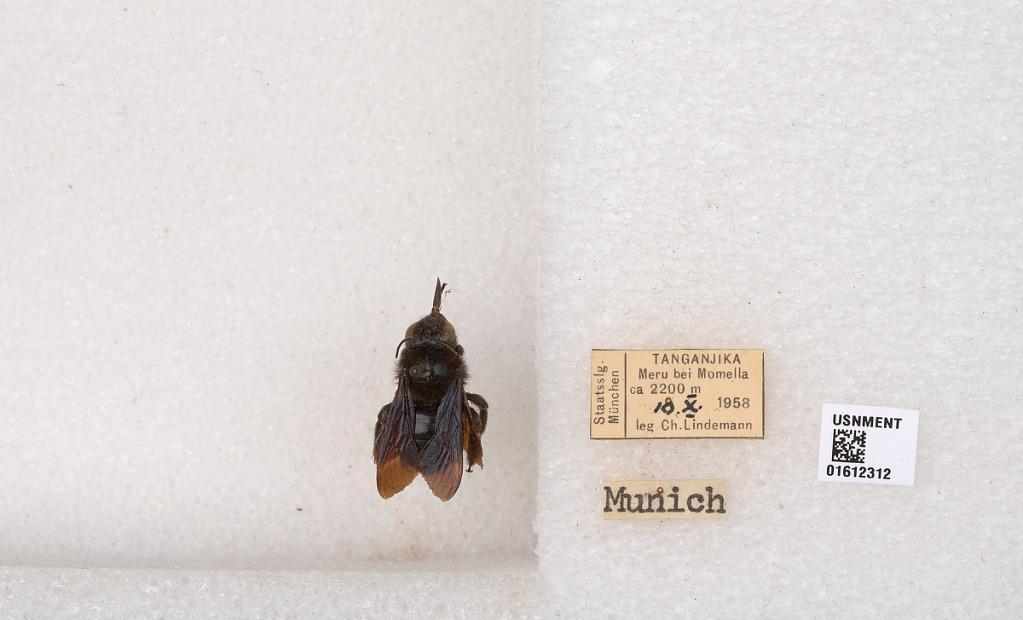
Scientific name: Xylocopa
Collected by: C. Lindemann
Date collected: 1958-10-10
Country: Tanzania
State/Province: Arusha
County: Meru
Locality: Meru bei Momella